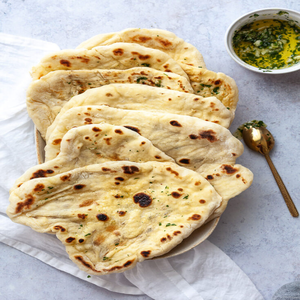
Dish: naan